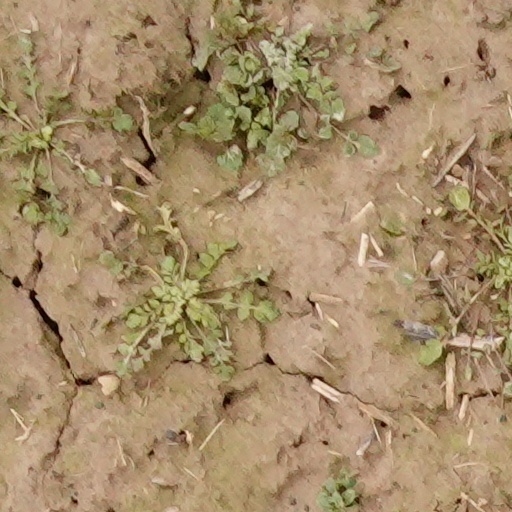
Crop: wheat